Gentleman's Agreement (novel)

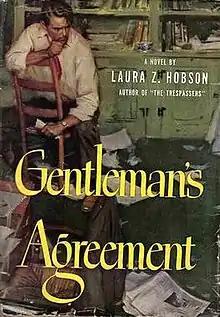
First edition

Gentleman's Agreement is a 1947 novel by Laura Z. Hobson which explored the problem of antisemitism in the United States, what "The New York Times" called, in a contemporary review, "a story of the emotional disturbance that occurs within a man who elects, for the sake of getting a magazine article, to tell people that he is a Jew and who experiences first-hand, as a consequence, the shock and pain of discriminations and social snubs."